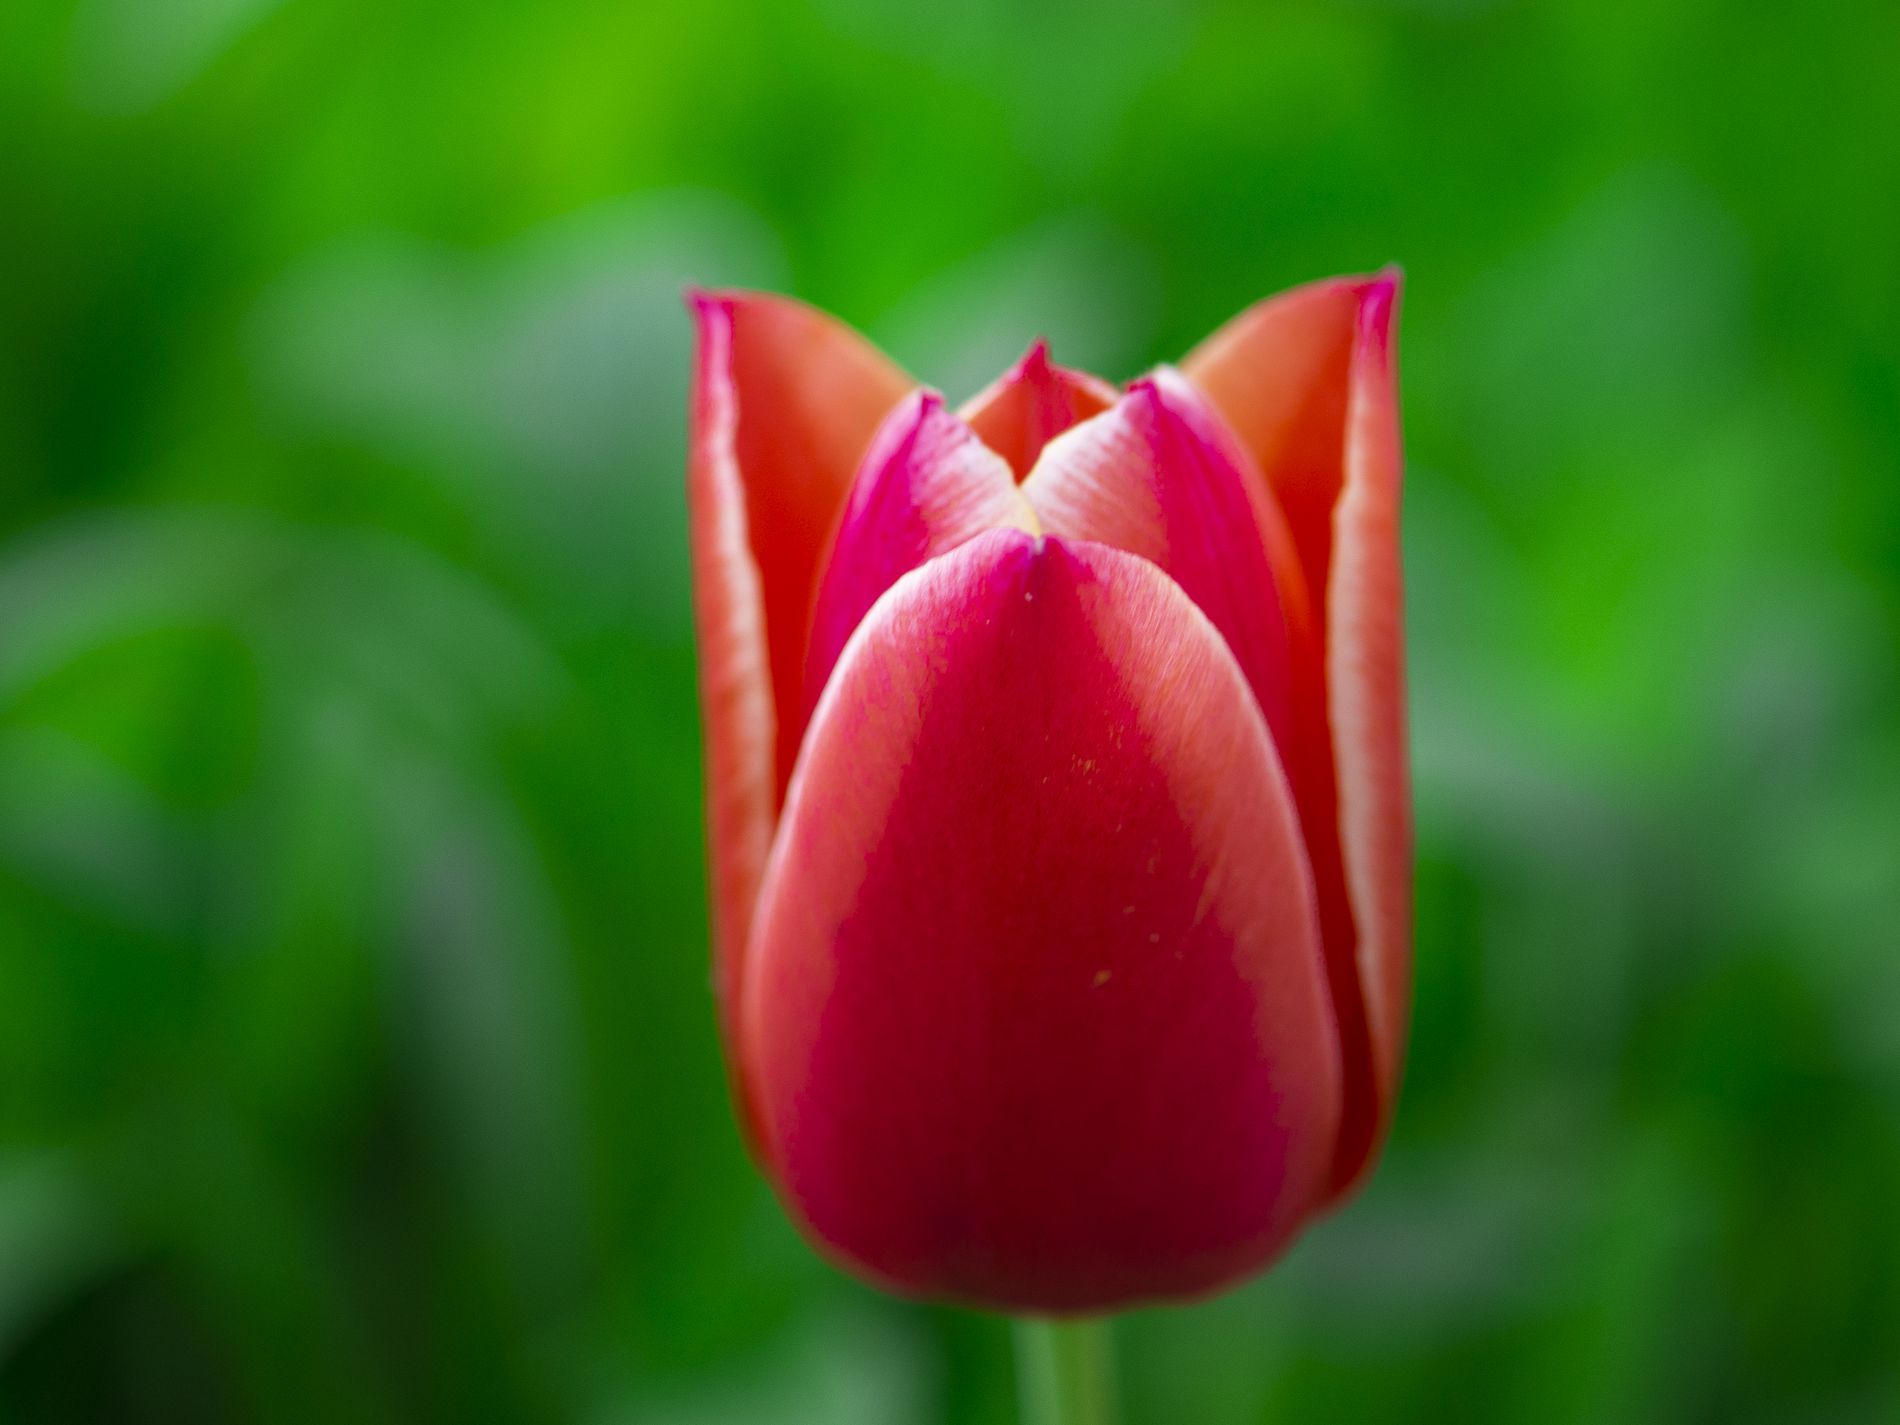
Red Tulip
The photo shows a red tulip with its beautiful leaves. It is set against a blurry background that appears to be a green orchard.
A Close shot shows a tulip flower. The lighting is natural and bright, casting a slight glow on the flower’s leaves, highlighting its details. The colors in the photo are simple, consisting of green for the background and red for the flower, which gives balance to the scene. The overall atmosphere of the photo is calm giving a fresh mood.
Labels: Flower, Plant, Tulip, Rose, Petal, Blurry Background
Camera: OLYMPUS CORPORATION E-M10MarkII
Lens: OLYMPUS M.30mm F3.5 Macro
Aperture: F3.5
Exposure: 1/50 sec
ISO: 200
Focal length: 30.0 mm